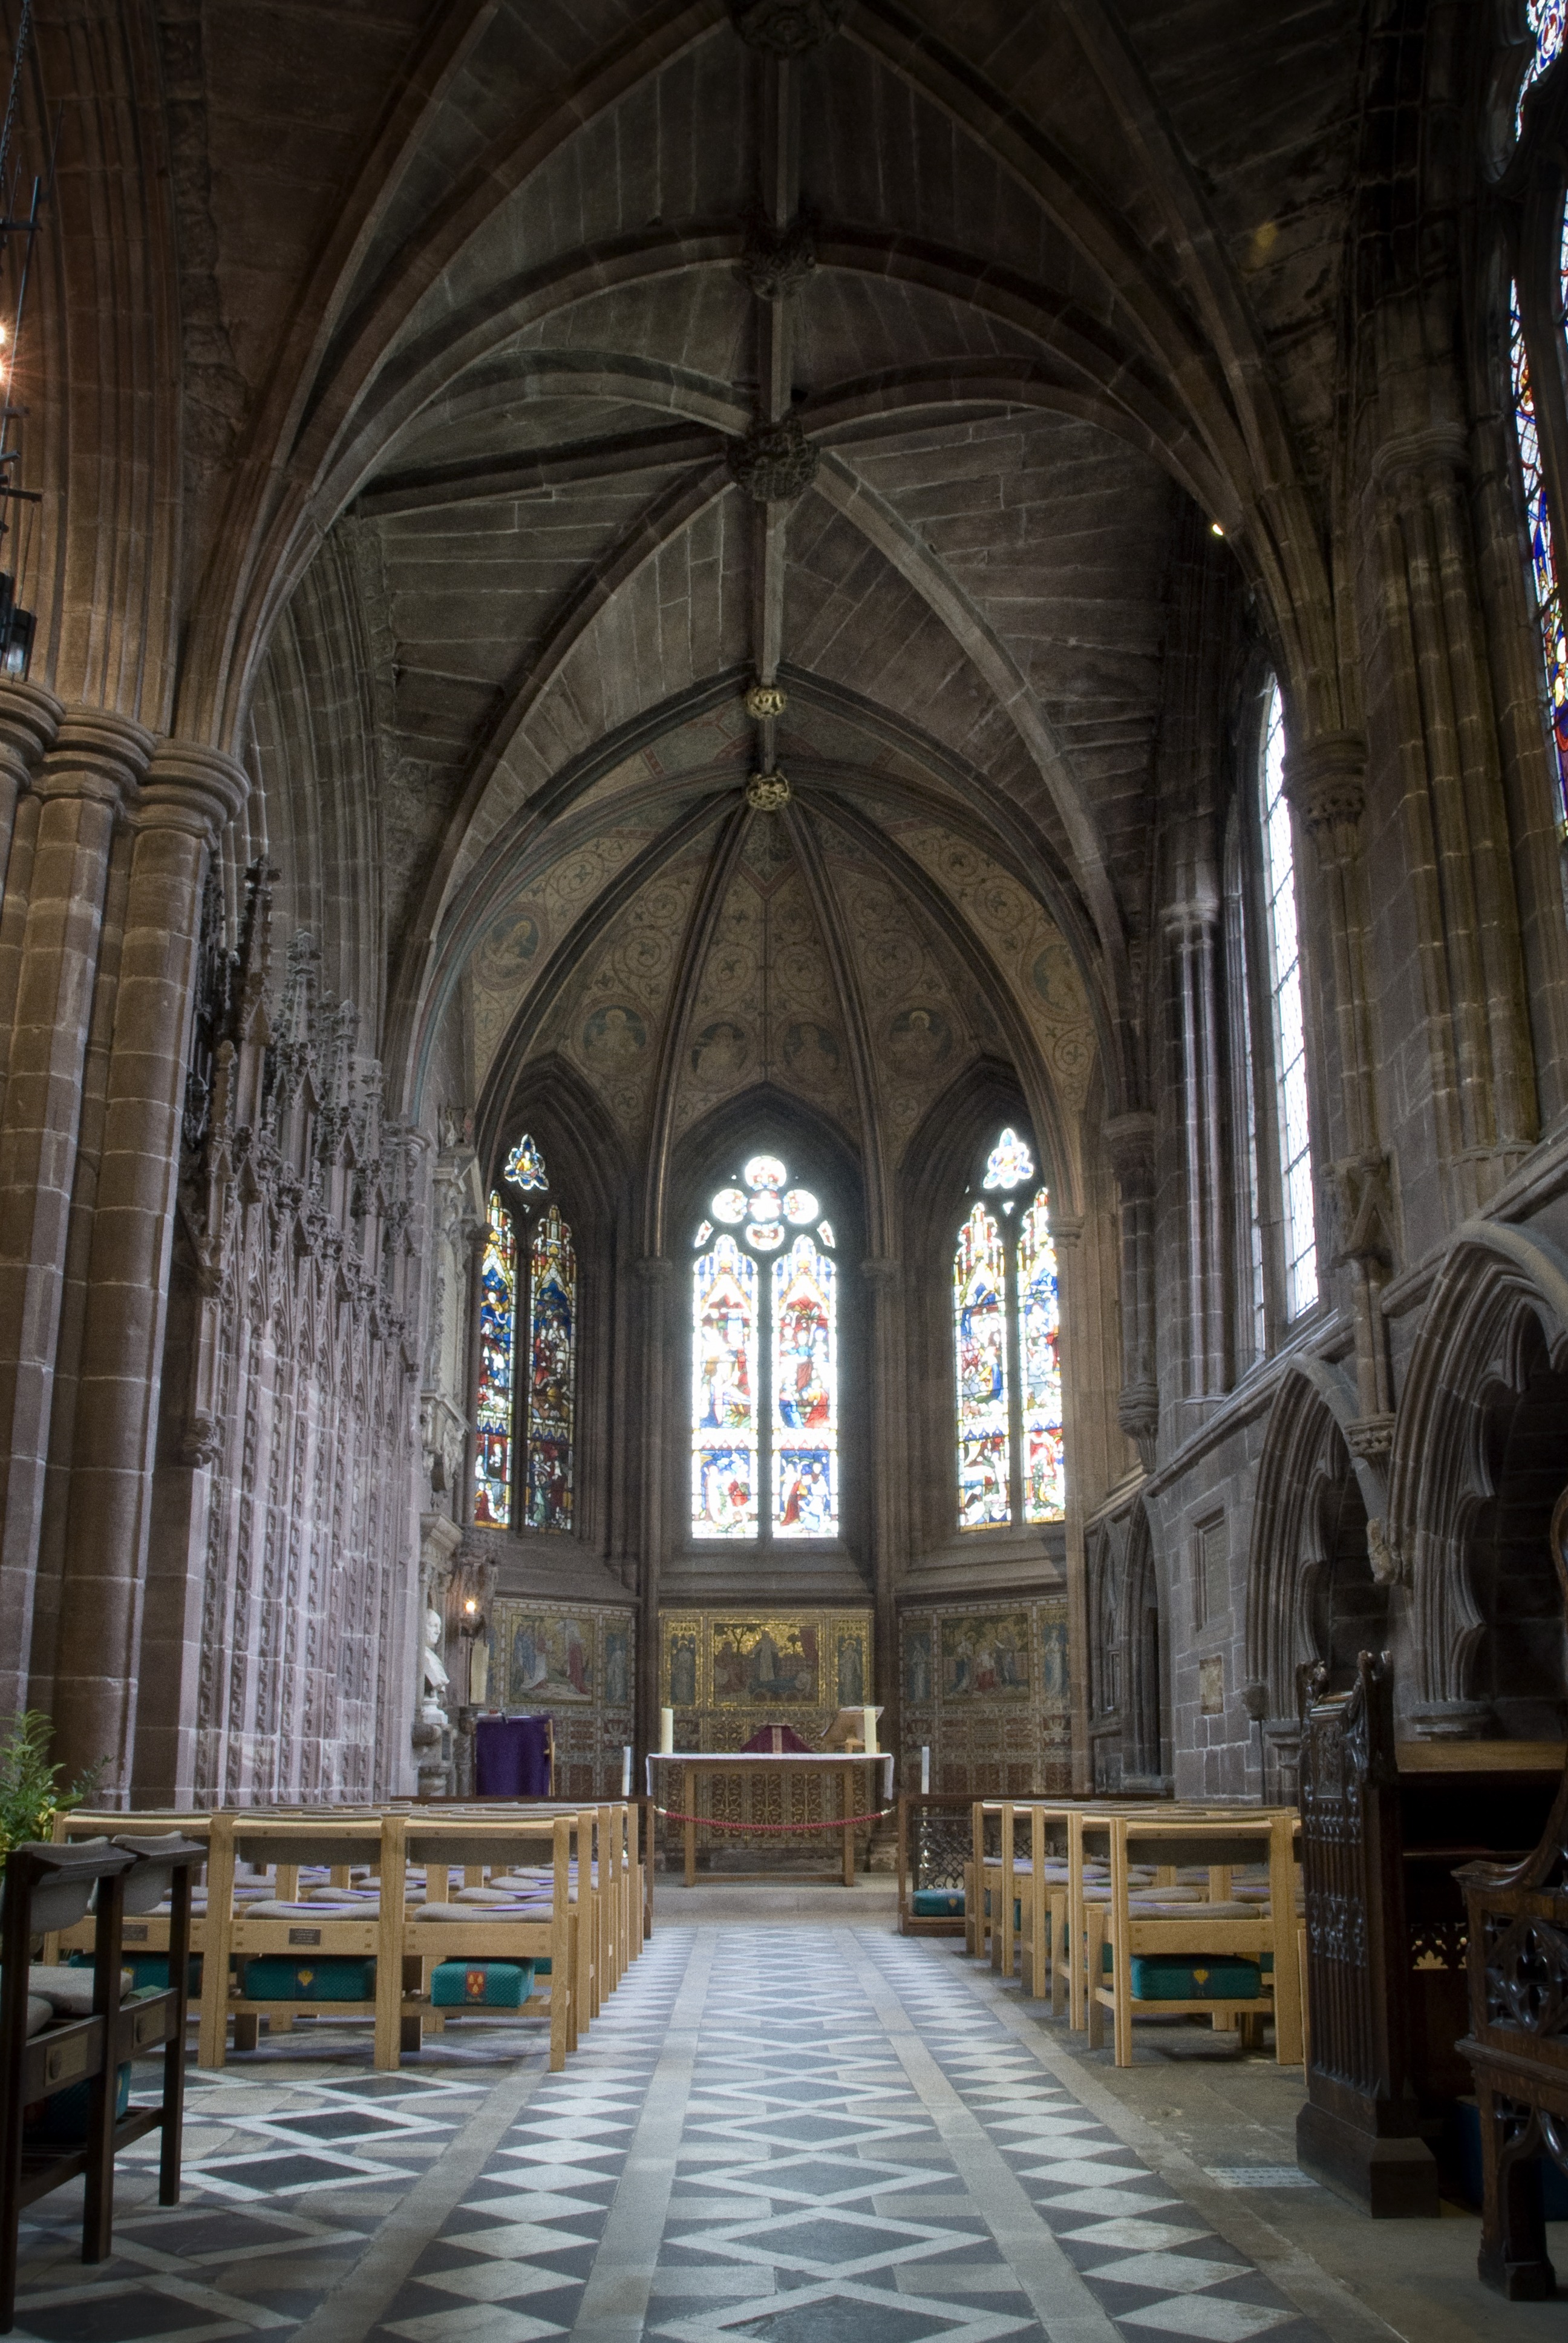
architecture, building, church, cathedral, chapel, place of worship, windows, arches, monastery, symmetry, arcade, basilica, gothic architecture